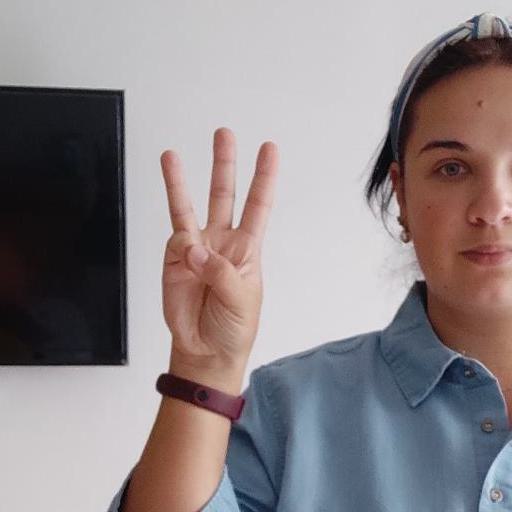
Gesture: three